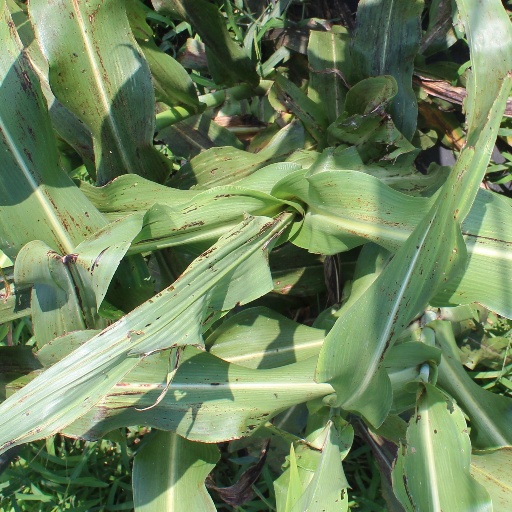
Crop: sorghum